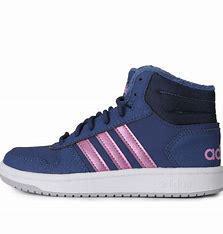
Brand: adidas
Model: NEO Hoops 2 Mid Skate